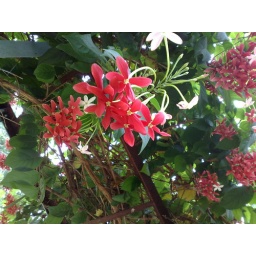
Beautiful combination of red and white flowers, shot at garden in Tirupathi